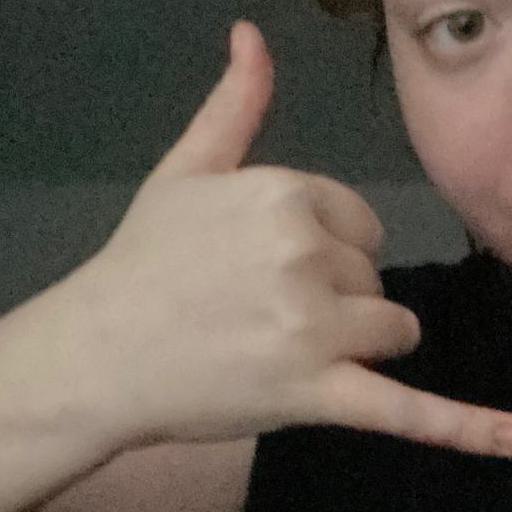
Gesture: call